Leslie Barns

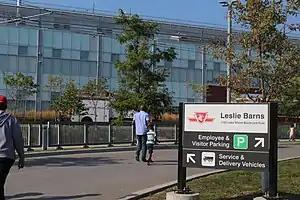

Leslie Barns is a streetcar maintenance and storage facility at the southeast corner of Leslie Street and Lake Shore Boulevard in Toronto, Ontario, Canada. It has been built to house and service the majority of Toronto Transit Commission's fleet of Flexity Outlook light rail vehicles.